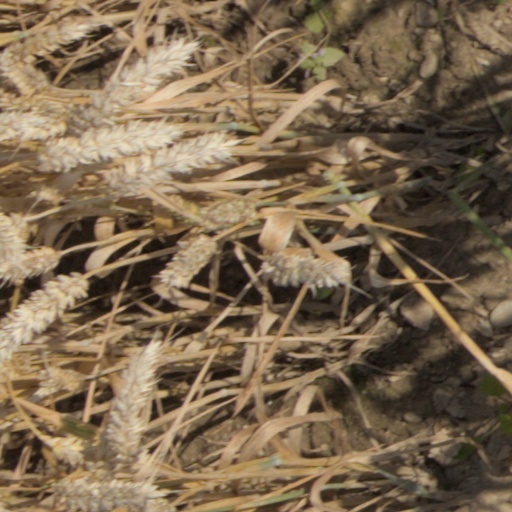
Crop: wheat